Grønlandske Handels Plads

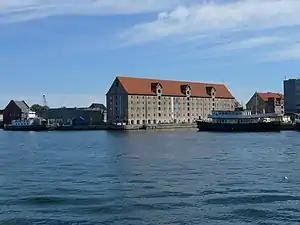
Grønlandske Handelsplads viewed from the water

(Kongelige) Grønlandske Handels Plads (English: "(Royal) Greenland Dock") is a waterfront area at the end of Strandgade in the northwestern corner of the Christianshavn neighbourhood of Copenhagen, Denmark. The area is bounded by the Trangraven canal to the north, Christianshavn Canal to the east, Krøyers Plads to the south and the main harbor to the west. The waterfront is also known as Nordatlantens Brygge (English: North Atlantic Quay). It is named for the Royal Greenland Trading Department and was for more than 200 years a hub for Danish trade on Greenland, Iceland and the Faroe Islands. The most notable building is North Atlantic House, an 18th-century warehouse now used as a cultural centre for the North Atlantic area.